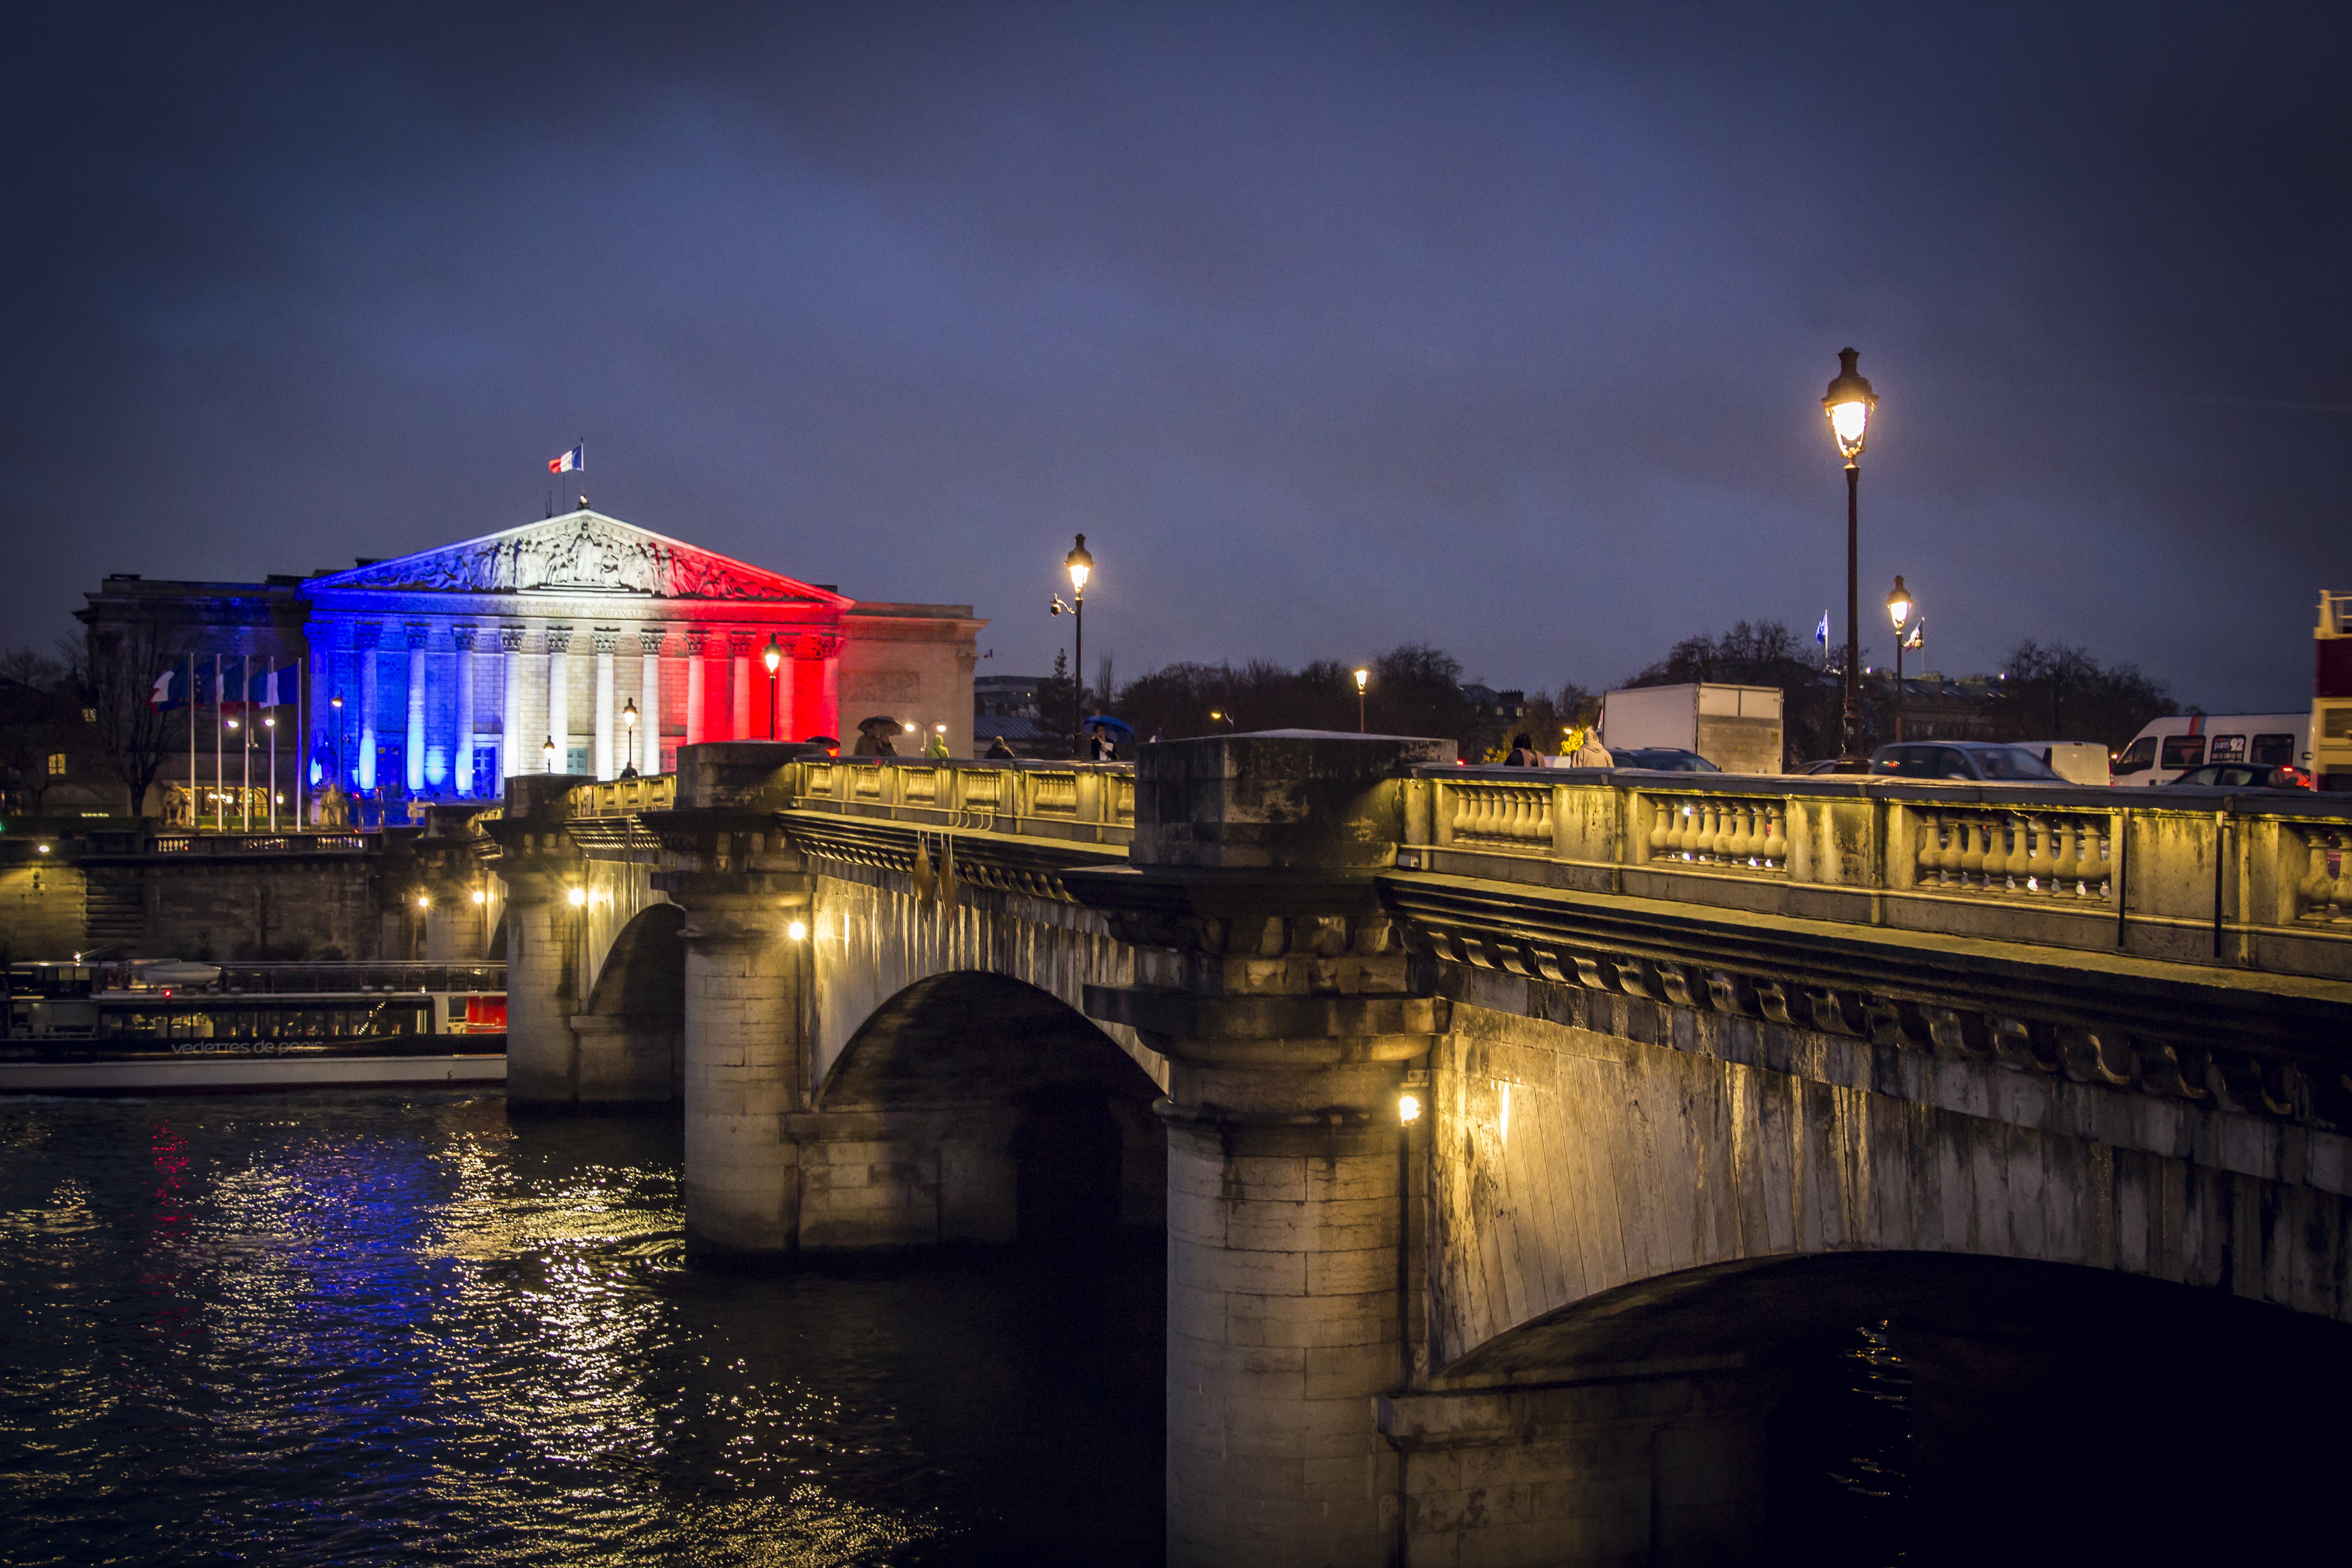
bridge, skyline, night, morning, dawn, city, paris, cityscape, dusk, france, europe, evening, reflection, flag, landmark, tourism, waterway, french, european, famous, paris france, human settlement